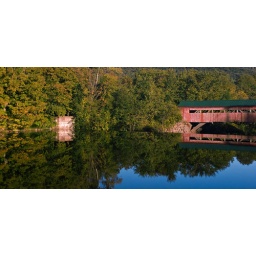
Early autumn colour, still water above a weir and a covered bridge - at Taftsville, Vermont